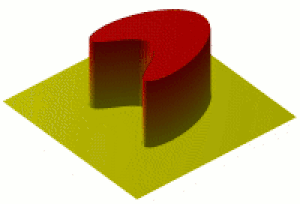
En mathématiques et en physique théorique, l'équation de la chaleur est une équation aux dérivées partielles parabolique, pour décrire le phénomène physique de conduction thermique, introduite initialement en 1807 par Joseph Fourier, après des expériences sur la propagation de la chaleur, suivies par la modélisation de l'évolution de la température avec des séries trigonométriques, appelés depuis séries de Fourier et transformées de Fourier, permettant une grande amélioration à la modélisation mathématique des phénomènes, en particulier pour les fondements de la thermodynamique, et qui ont entrainé aussi des travaux mathématiques très importants pour les rendre rigoureuses, véritable révolution à la fois physique et mathématique, sur plus d'un siècle.
"En analyse, la transformée de Weierstrass d'une fonction f : ℝ → ℝ, du nom de Karl Weierstrass, est une version ""lissée"" de f (x) obtenue en moyennant les valeurs de f, pondérées avec une courbe gaussienne centrée en x.
En géométrie classique, l'orthogonalité est liée à l'existence d'un angle droit. Dans l'espace, on dit que deux droites sont orthogonales si elles sont chacune parallèles à des droites se coupant en angle droit. On emploie plutôt le terme de perpendiculaires pour deux droites orthogonales et sécantes. On dit qu'une droite est orthogonale à un plan si elle est orthogonale à toutes les droites du plan. On peut démontrer qu'il suffit qu'elle soit orthogonale à deux droites sécantes de ce plan, pour être orthogonale au plan. On peut également parler de vecteurs orthogonaux pour des vecteurs directeurs de droites orthogonales et de segments orthogonaux pour des segments portés par des droites orthogonales.